Patt Morrison

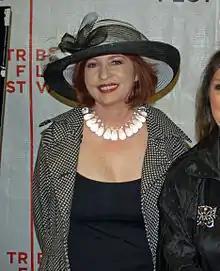
Patt Morrison

Patt Morrison is a journalist, author, and radio-television personality based in Los Angeles and Southern California.